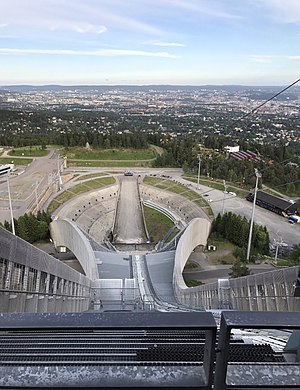
Oslo / Kultur og underholdning / Turisme
Udsigt fra den nye Holmenkollbakke.
Udsikt fra den nye hopbakke i Holmenkollen.
Oslo er en kommune og et eget fylke i Norge samt landets hovedstad og største by. Byen blev grundlagt i første halvdel af det 11. århundrede, og den blev hovedstad i 1314. Efter bybranden i 1624 blev byen flyttet nogle stenkast mod vest og anlagt under navnet Christiania, mens det oprindelige Oslo beholdt sit navn som et område uden for byen. Under byudvidelsen i 1859 blev forstaden Oslo indlemmet i Christiania, og fra 1925 blev Oslo igen navnet på Norges hovedstad.